The Boy in the Oak

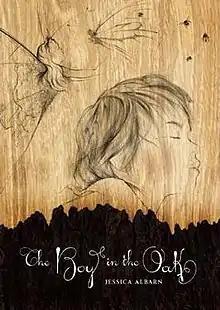
Cover of "The Boy in the Oak", showing artwork by Jessica Albarn

The Boy in the Oak is a 2010 Canadian children's book written and illustrated by Jessica Albarn. It is a fantasy about a boy who discovers an oak tree in his family's back garden. The book contains detailed pencil drawings of fairies, insects, and children. It also contains translucent pages with close-up photographs of insects, tree bark, flowers, and other images from nature. Albarn showcased the book as part of the Port Eliot Festival in 2010.